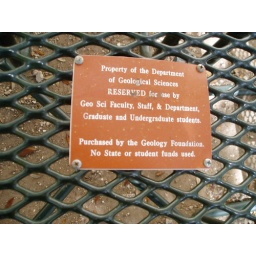
the sign seems to indicate there was controversy about picnic tables being built by YOUR taxes.